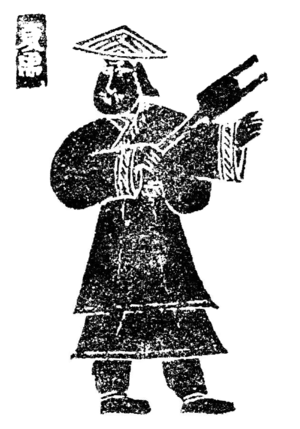
Yu, souvent appelé Yu le Grand, portant le nom de naissance Si Wenming est le premier monarque légendaire chinois de la Dynastie Xia, considéré comme le fondateur de la dynastie. Il est identifié, à tort, comme l'un des Trois Augustes et Cinq Empereurs. Il est associé à l'invention des techniques d'irrigation ayant permis la maîtrise des fleuves et des lacs chinois.